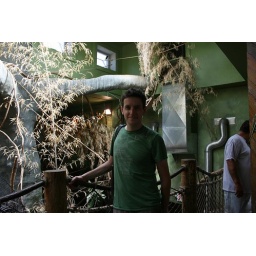
Alastair in one of the monkey and bird houses